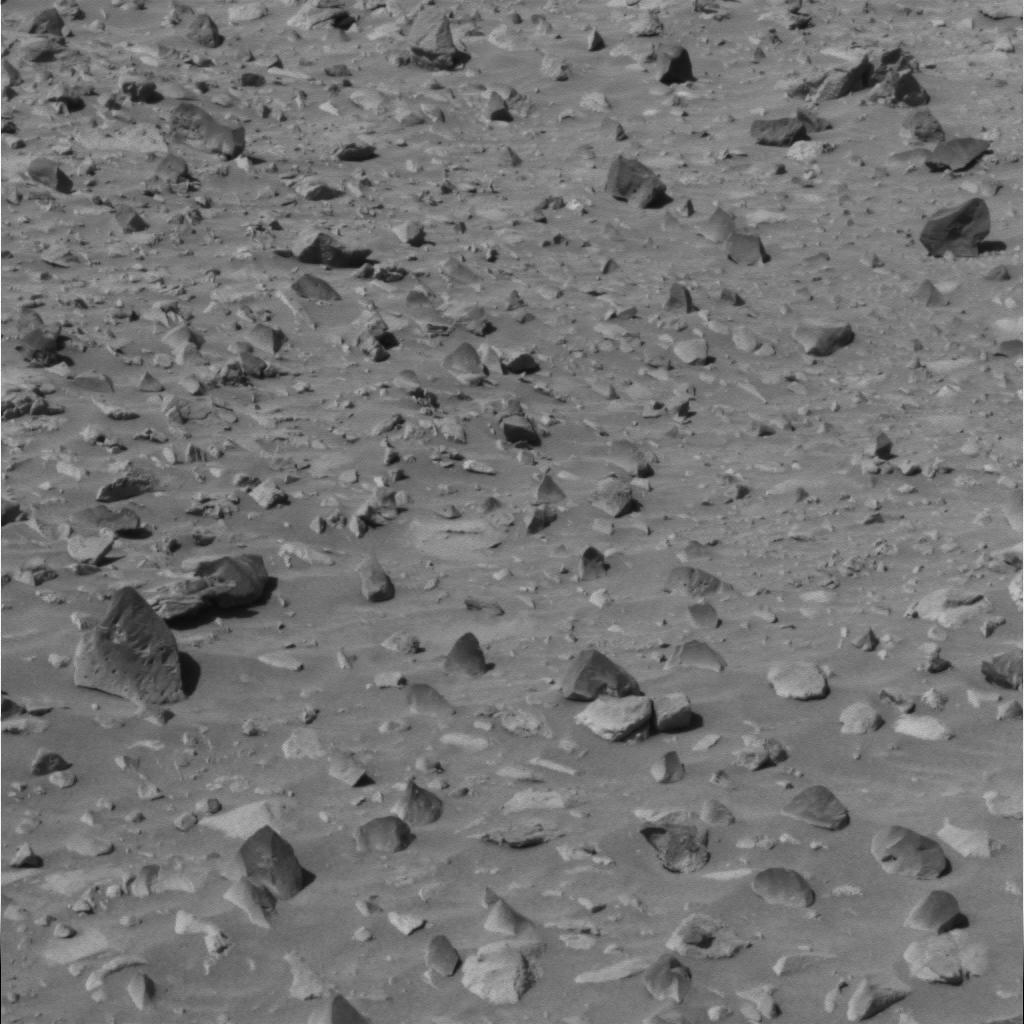
Surface features visible: Float Rocks, Clasts, Soil, Nearby Surface